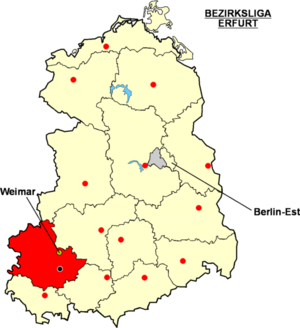
Localisation de Weimar dans la ""Bezirksliga Erfurt"" Catégorie:Logo de clubs de football - Allemagne"
Le SC 1903 Weimar est un club allemand de football, localisé dans la ville de Weimar en Thuringe.